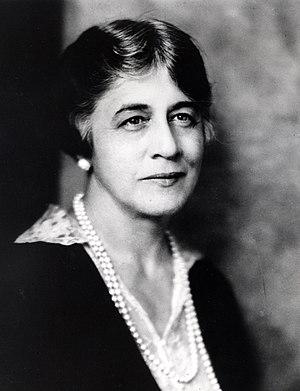
Ruth Baird Bryan Leavitt Owen Rohde, née le 2 octobre 1885 à Jacksonville et morte le 26 juillet 1954 à Copenhague, est une réalisatrice, femme politique et diplomate américaine. Membre du Parti démocrate, elle est représentante de Floride entre 1929 et 1933 puis ambassadrice des États-Unis au Danemark entre 1933 et 1937. Première femme représentante de Floride, première femme membre de la commission des Affaires étrangères de la Chambre des représentants, elle est également la première Américaine à être nommée ambassadrice.